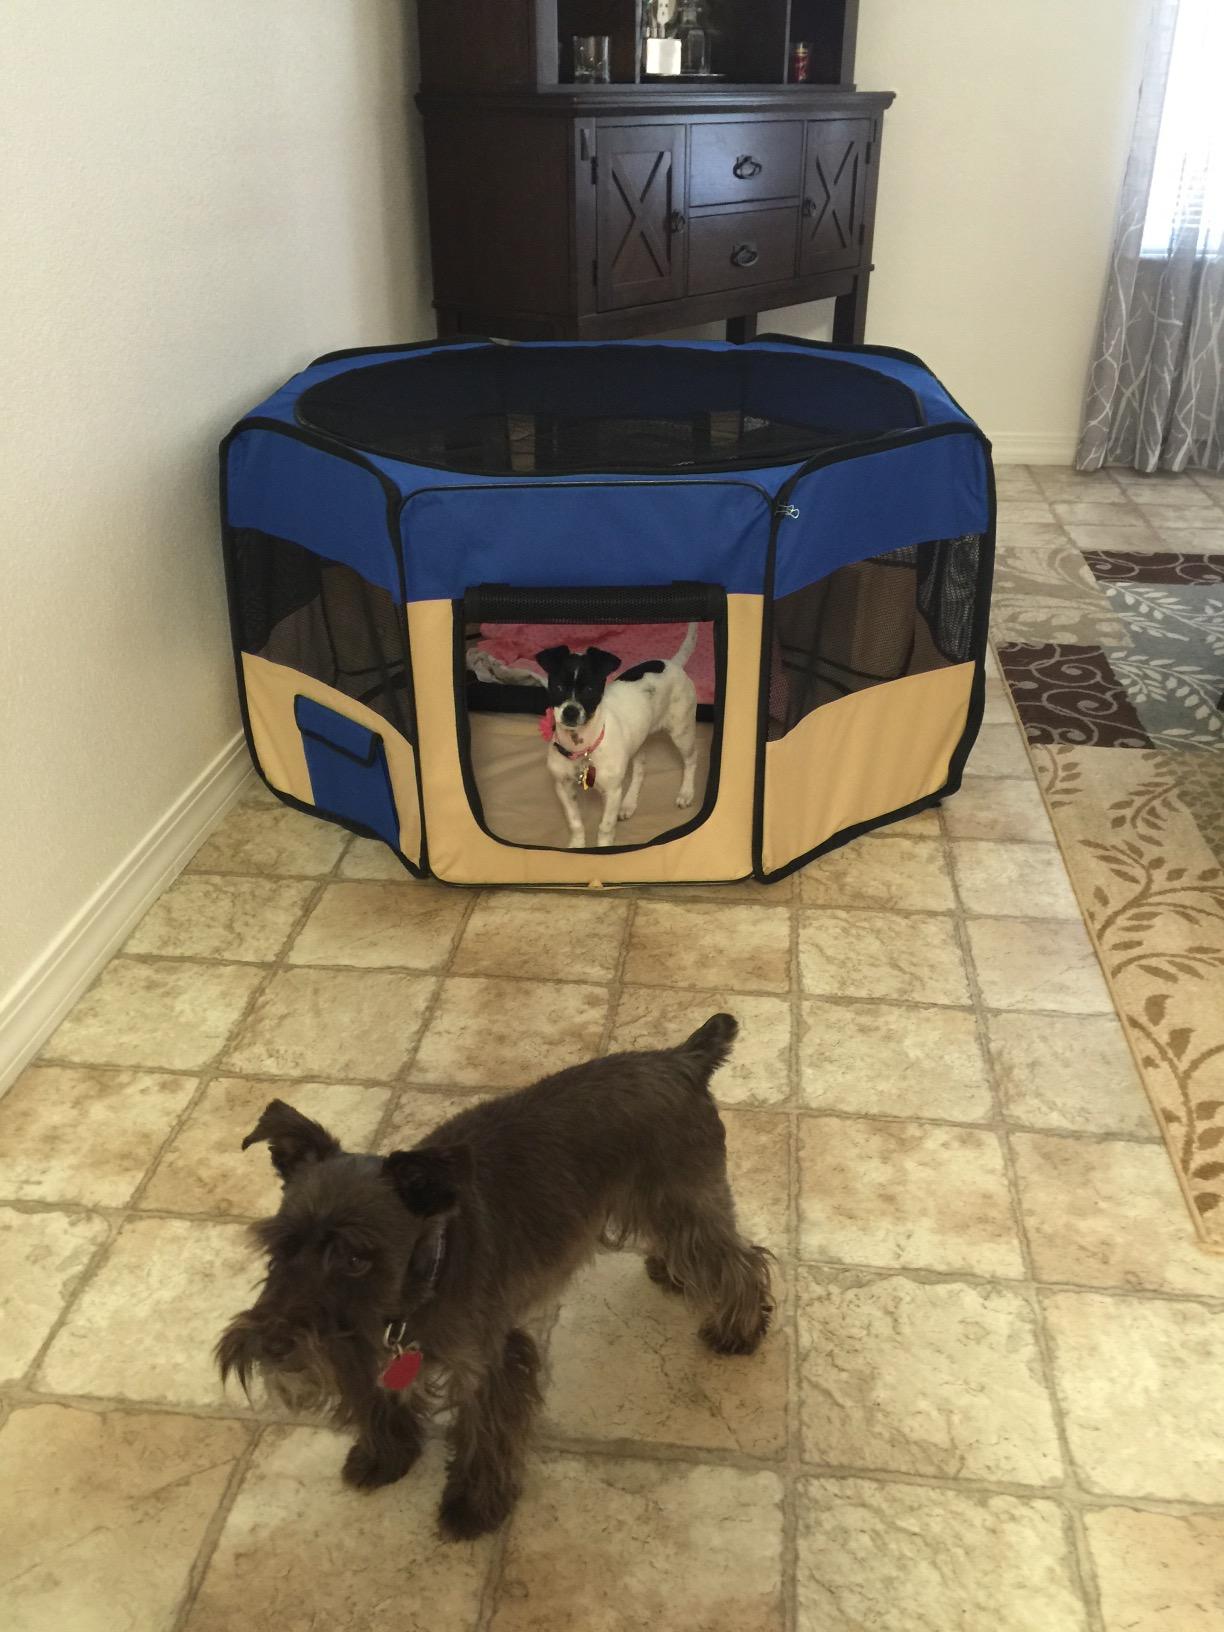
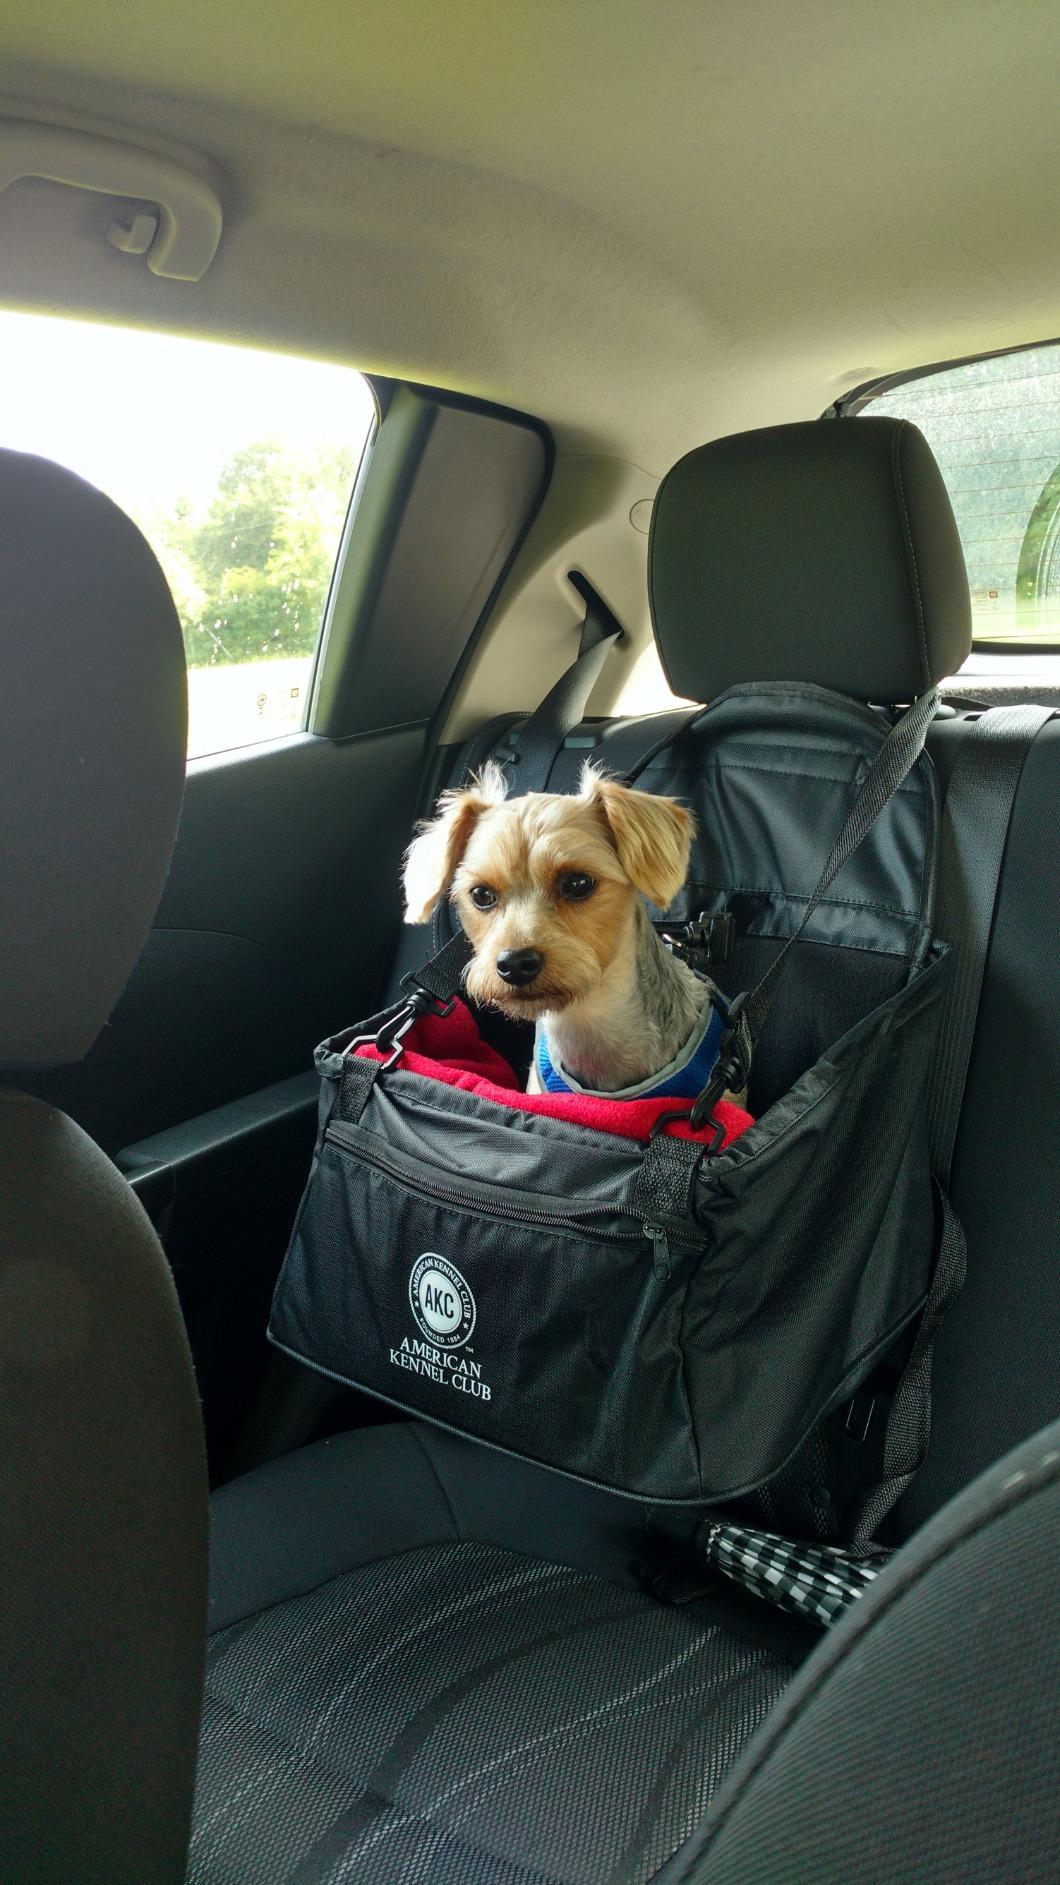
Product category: items_kennel
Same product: no